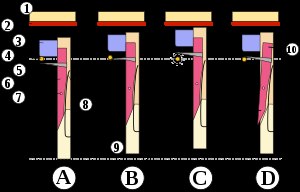
Springer
Snit gennem springer i funktion.
En springer er den væsentligste del af mekanikken i musikinstrumenter af cembalofamilien, herunder cembalo, spinet, virginal, muselar, ottavino, clavicyterium og claviorganum.